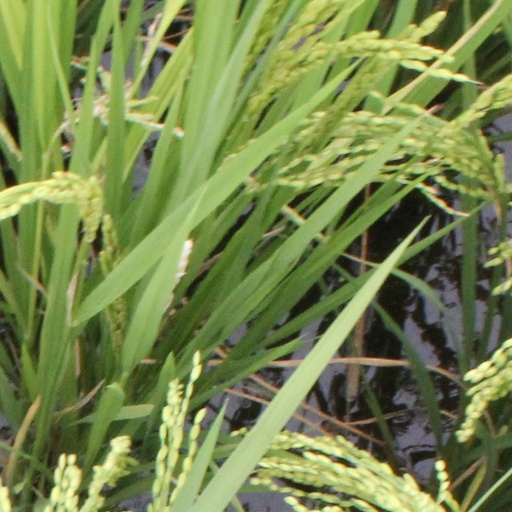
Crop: rice